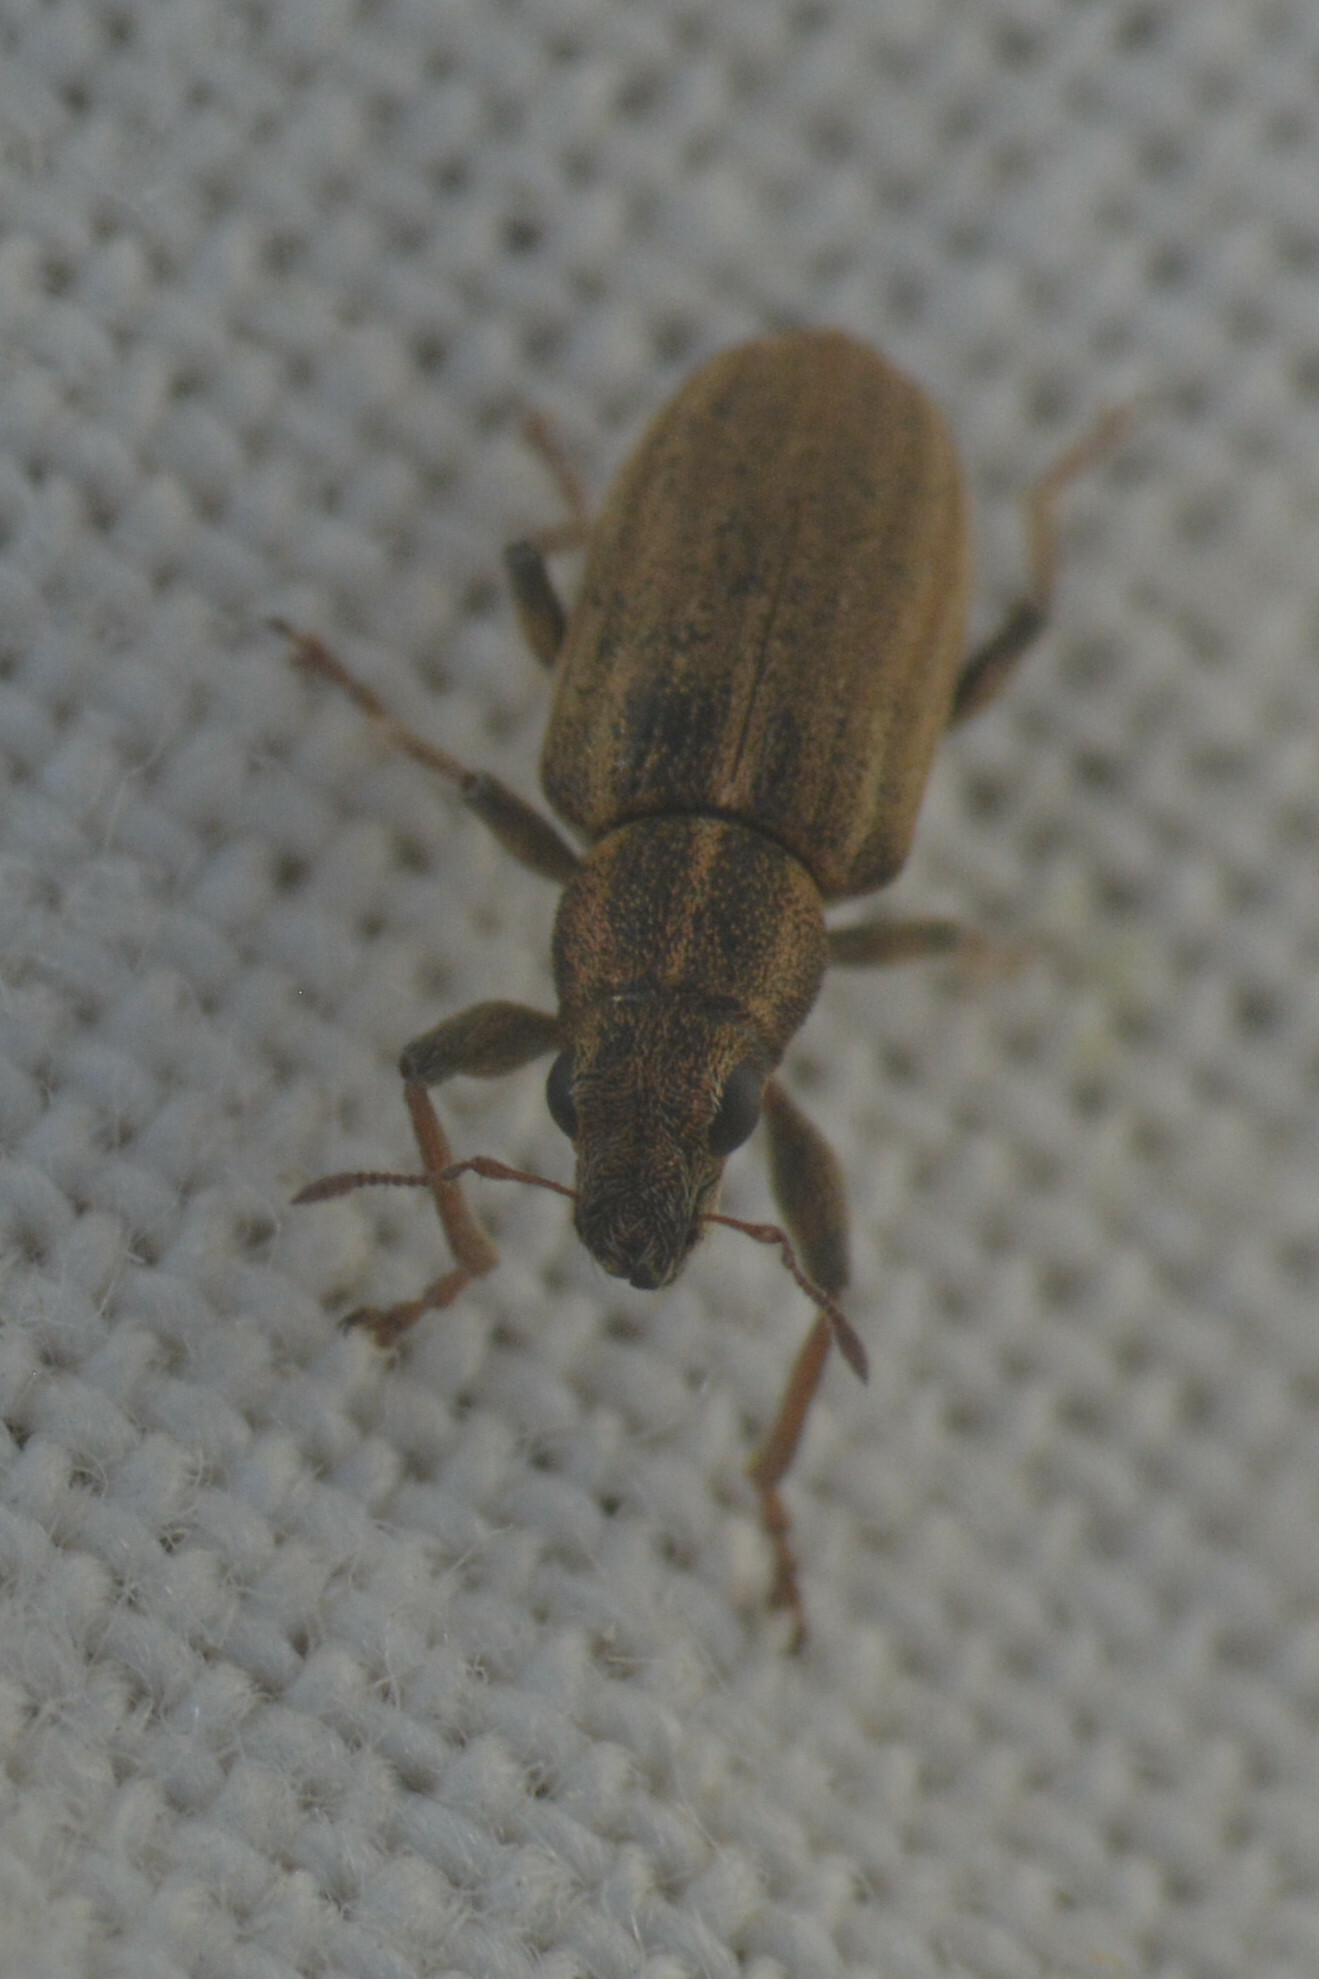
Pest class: pea_leaf_weevil